Hugh Lennox Bond

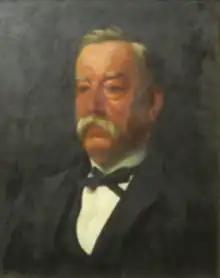

Hugh Lennox Bond (December 16, 1828 – October 24, 1893) was a United States circuit judge of the United States Circuit Courts for the Fourth Circuit.